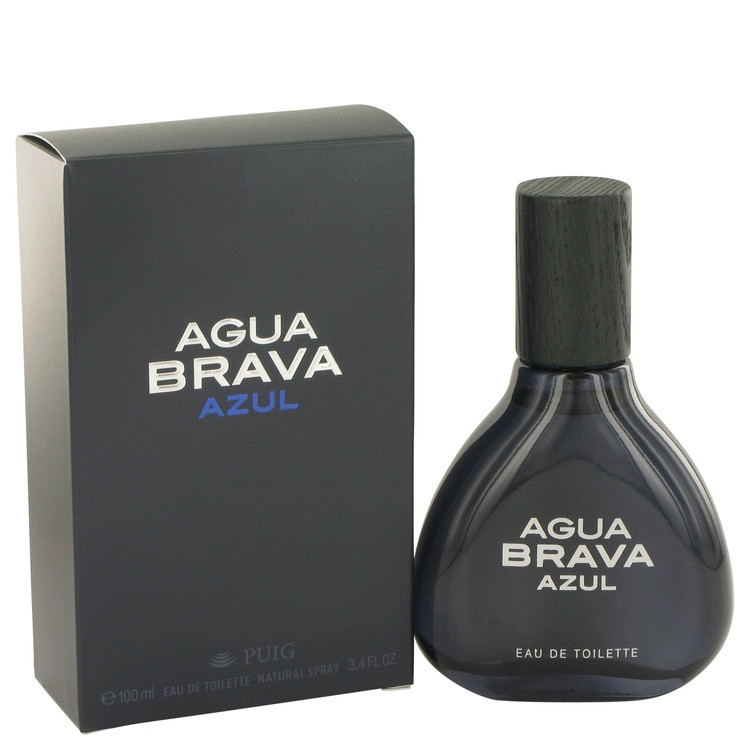
Agua Brava Azul Eau De Toilette Spray By Antonio Puig
Agua Brava Azul Cologne by Antonio Puig, This fragrance was released in 2012. A refreshing airy masculine scent with great watery notes infused with excitement by some spicy notes. The top notes are lemon, bergamot and clary sage.
Brand: Antonio Puig
Category: Health & Beauty > Personal Care > Cosmetics > Perfumes & Colognes > Colognes